Oracle Exalogic

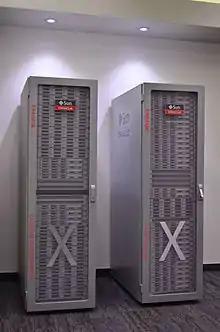
Oracle Exadata and Exalogic

Oracle Corporation announced Exalogic at the Oracle OpenWorld conference in San Francisco in September 2010. The company presented it as a continuation of the Oracle-engineered systems product-line which had started in 2008 with Exadata (preconfigured database cluster).